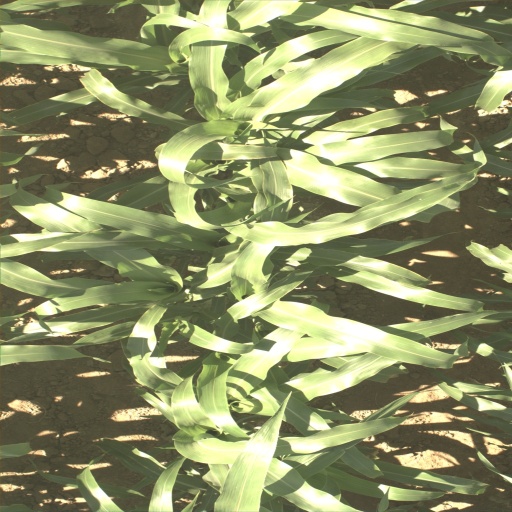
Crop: sorghum